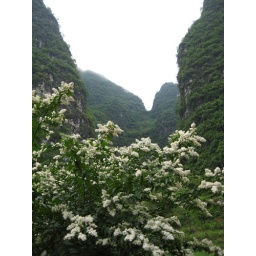
white flowers near li river